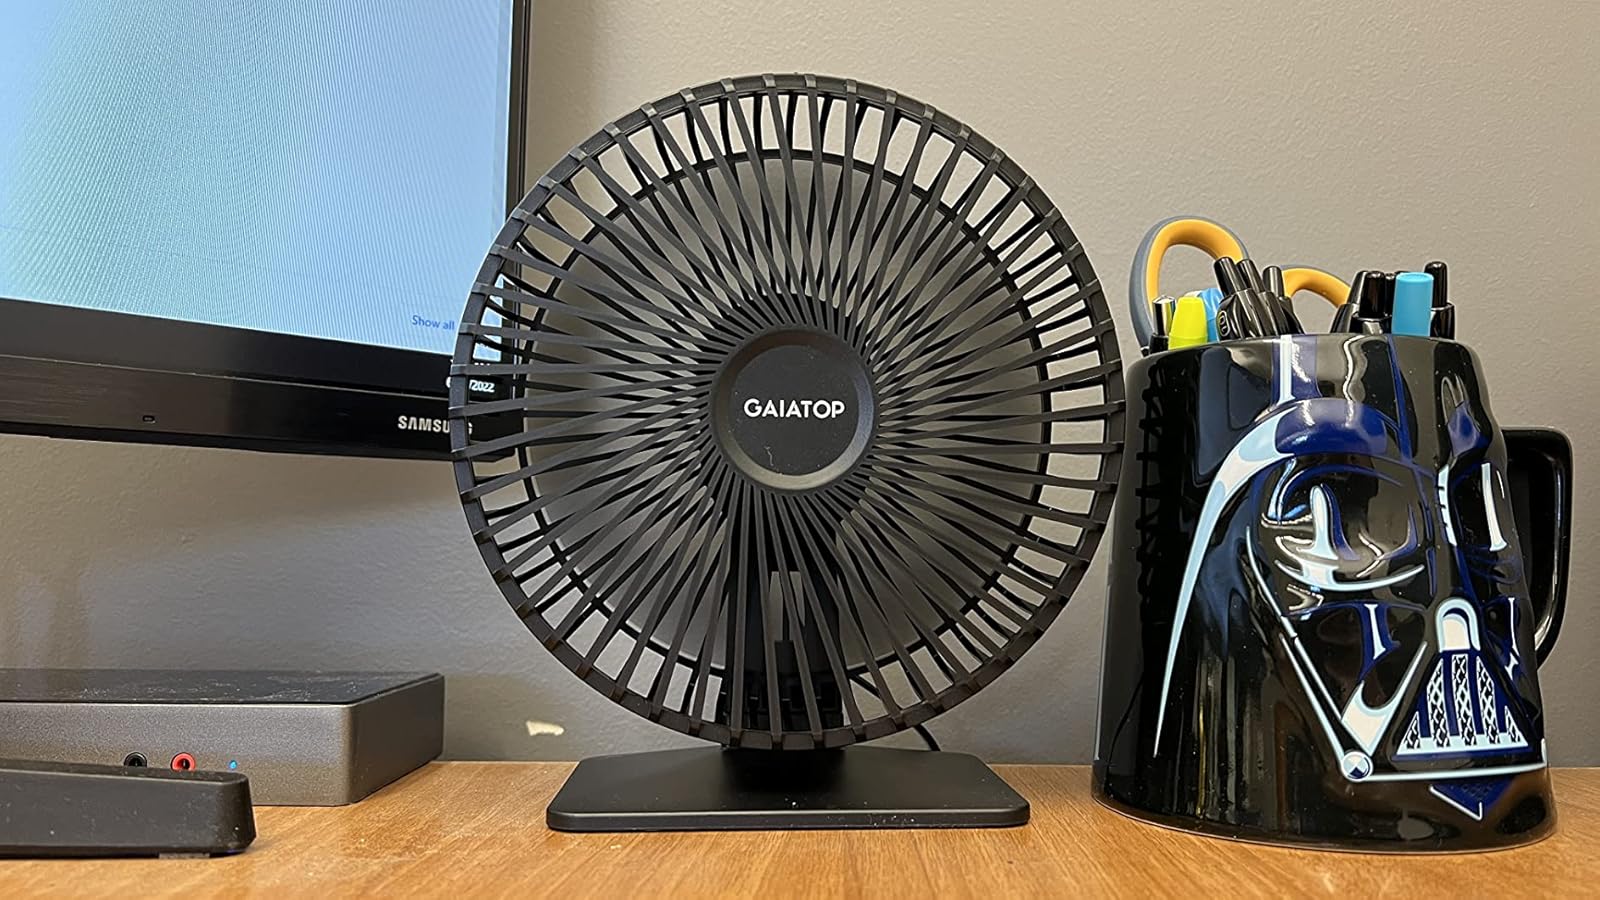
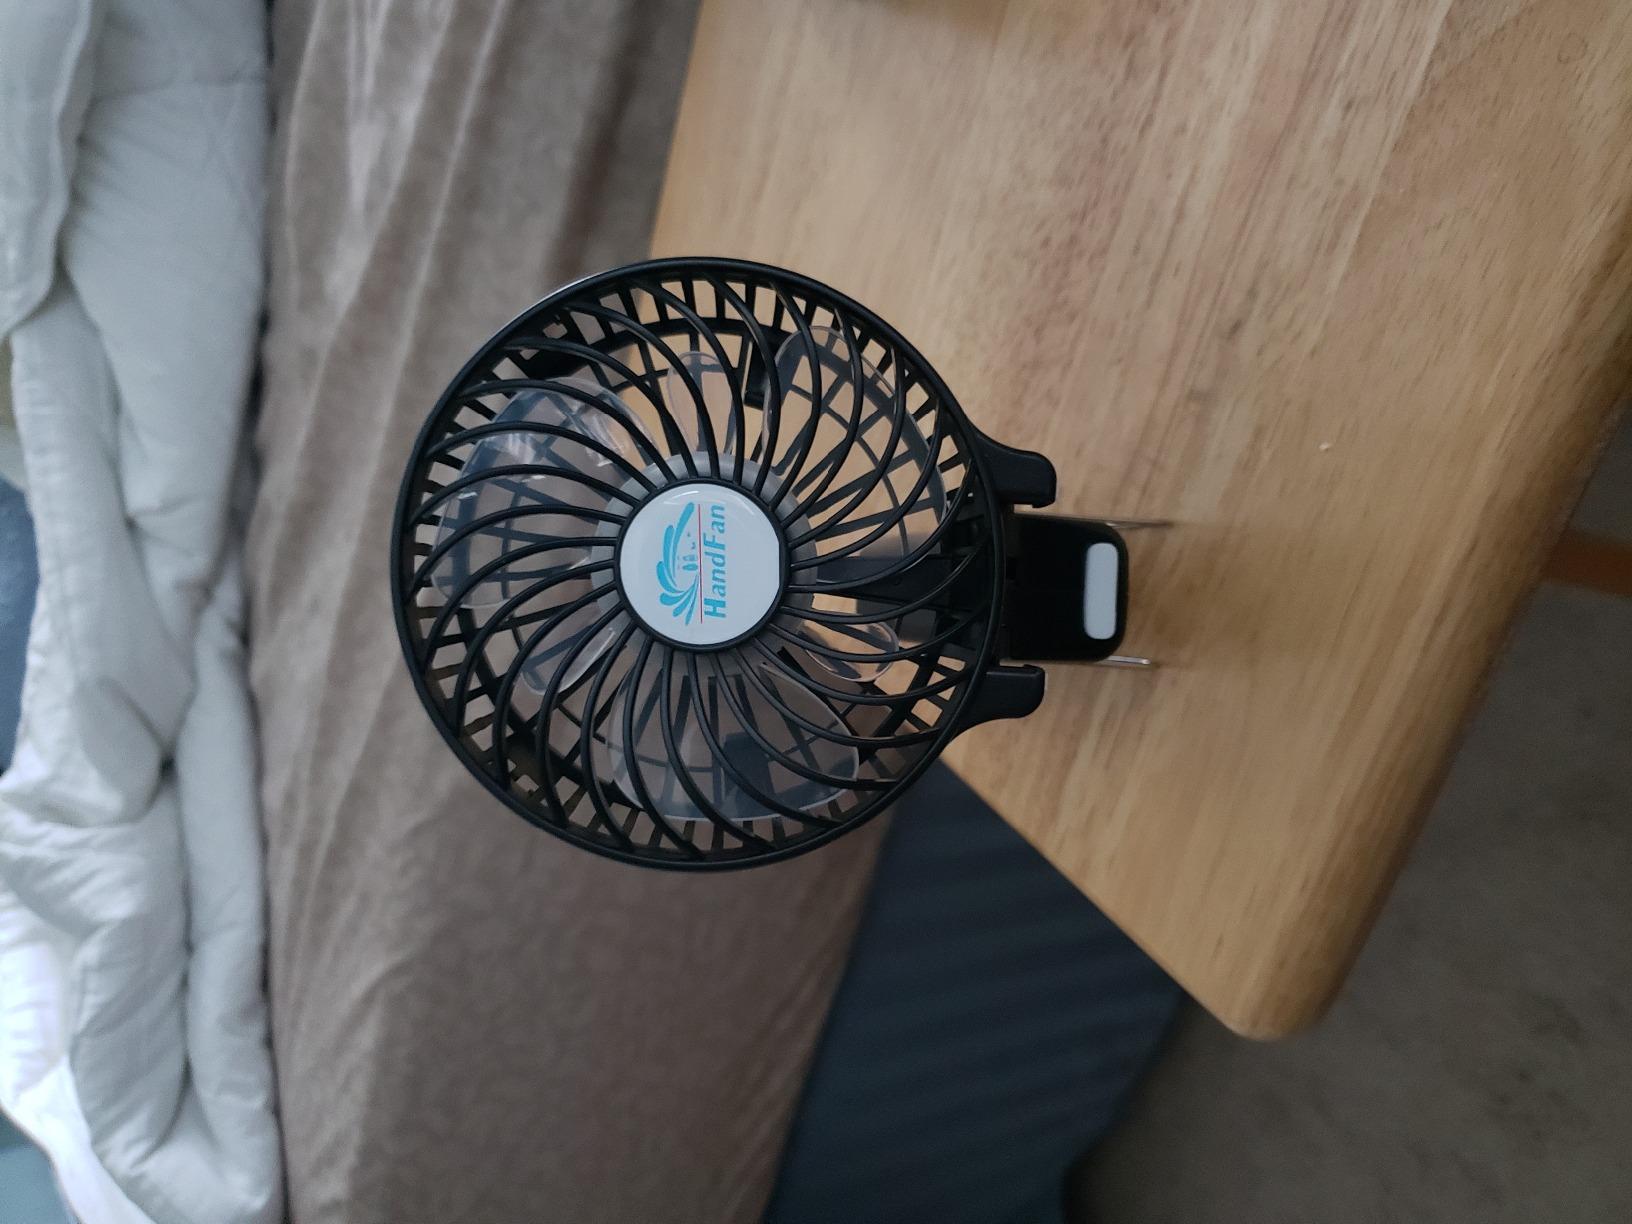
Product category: fan
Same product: no